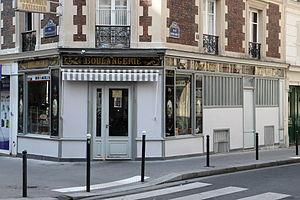
Boulangerie rue Montgallet à Paris ayant conservé des éléments de style ancien This building is indexed in the Base Mérimée, a database of architectural heritage maintained by the French Ministry of Culture,
La rue Montgallet est une voie du quartier de Picpus du 12ᵉ arrondissement de Paris.
Cet article recense les monuments historiques du 12ᵉ arrondissement de Paris, en France.